Little Treasure

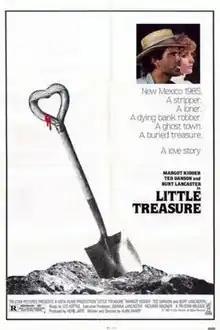
Promotional poster

Little Treasure is a 1985 American action drama film starring Margot Kidder, Ted Danson and Burt Lancaster. The film, written and directed by Alan Sharp, deals with the strained relationship between a bank robber father and his daughter, a stripper.